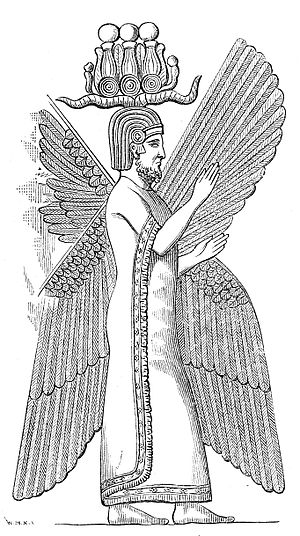
Kyros den Store
Kyros 2. kaldes også Kyros den Store. Kyros 2. var grundlægger af Persien og det akamenidiske dynasti i 557 f.Kr.